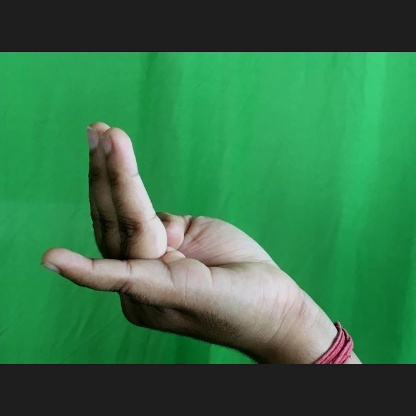
Mudra: Chaturam